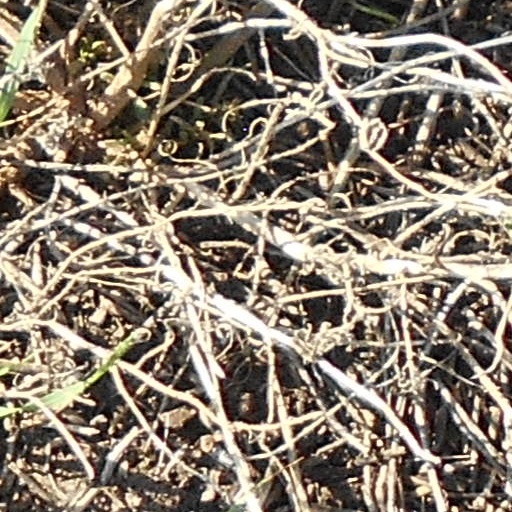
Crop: wheat